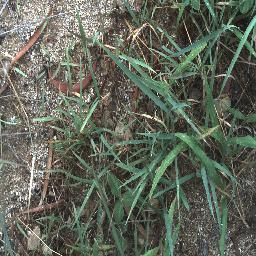
Label: negative